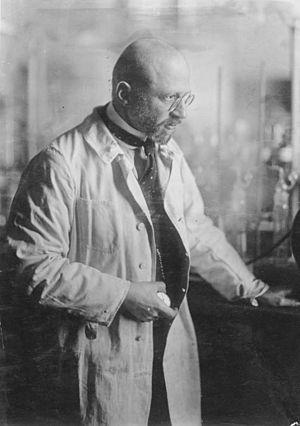
Nova Herculis 1934, observée notamment par Jean Dufay et Marie Bloch à l'observatoire de Lyon.
L'astronome américain Harlow Shapley donne la mesure de notre Galaxie.
L'histoire du procédé Haber-Bosch débute avec l'invention du procédé de chimie homonyme à l'aube du XXᵉ siècle. Le procédé Haber-Bosch permet de fixer, de façon économique, le diazote atmosphérique sous forme d'ammoniac, lequel permet à son tour la synthèse de différents explosifs et engrais azotés. À ce double titre, du point de vue démographique, c'est probablement le plus important procédé industriel jamais mis au point durant le XXᵉ siècle.
Fritz Haber est un chimiste allemand qui a reçu le prix Nobel de chimie de 1918 pour ses travaux sur la synthèse de l'ammoniac, importante pour la fabrication d'engrais et d'explosifs. Il est également considéré comme le « père de l'arme chimique » pour ses travaux sur le dichlore et d'autres gaz toxiques largement utilisés pendant la Première Guerre mondiale. D'origine juive, il fut contraint à l'exil en 1933 et mourut sur le chemin de Bâle en Suisse.